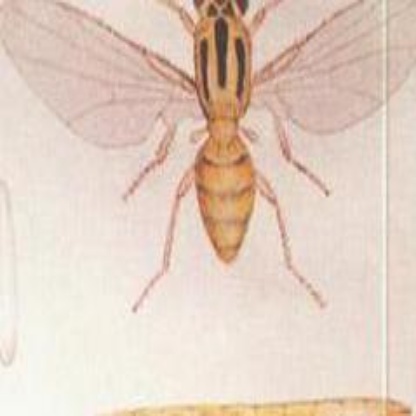
Nhãn: Rầy Nâu (Brown Plant Hopper)